Għajn Tuffieħa Roman Baths

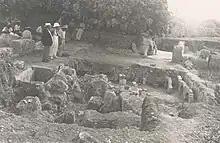
Excavations in the 1930s

One of the many sites excavated under the supervision of Sir Themistocles Zammit, it comprises a number of rooms. These represent the full repertoire seen in other Roman baths, including the tepidarium, frigidarium and caldarium.